Mon Schjelderup

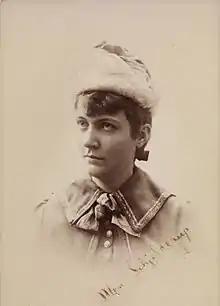
Mon Schjelderup

Mon Schjelderup (16 June 187021 November 1934) was a Norwegian composer and pianist.